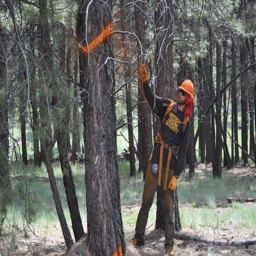
preparing the forest for restoration